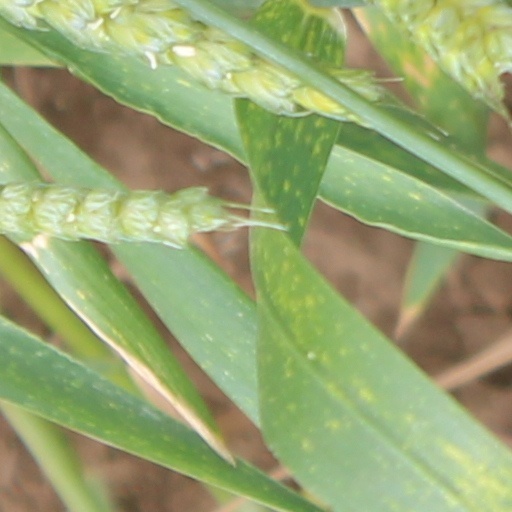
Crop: wheat